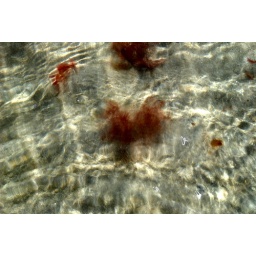
sea weed in water on beach muckross kilcar co donegal 11/7/10